Cadet scandal

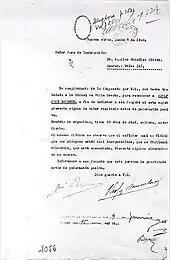
Medical report made to Goodwin in 1943—as part of his court case—describing his anal sphincter as "flaccid" and "easily expandable".

The outbreak of the scandal led to the most violent raid against homosexuals in Argentine history up to that point, an episode widely ignored by historians. The great raid managed to arrest men of great social prestige, while three of the participants—Naón, Ostwald and Subercaseaux—managed to go into exile in Montevideo, Uruguay until the penalty was outlawed. In the two weeks that followed Ballvé Piñero's arrest, the rest of the "gang" were captured one by one. Goodwin was apprehended the same day as his friend, while Spinetto and Naón were arrested the following day on September 7, 1942. On September 9, Brilla, Villafañe and Calvo testified at the Palace of Justice and were arrested immediately after. Judge Ocampo ordered the search for the people who appeared in Ballvé Piñero's photographs, as well as those mentioned by the other detainees in their testimonies. In particular, they were looking for men who played the passive sexual role—known as "inverts"—while the active ones—not condemned by society for exercising penetration—were only questioned to reach more of them. The charge of corruption of minors has been described as a "subterfuge to hide the persecution of gay men", as main defendant Ballvé Piñero did not reach the age of majority (which, at the time, was 22 years old) until July and in some cases the alleged corrupted were not only of legal age but also older than the alleged corrupters. The judges pressured those arrested to delate and divulge the names of other homosexuals in order to find them. During the testimonies, several high-ranking figures in business, arts, the armed forces and the executive and judicial systems were mentioned, including Hernán Pacheco Bosch, Alejandro Lamarca Martínez de Hoz and Miguel Cullen Crisol, with the latter two only being cited to give a testimonial statement. Many of the men mentioned in the prosecution ended up with preventive detention, including writer Carlos Zubizarreta, Miguel Ángel Bres Miranda, Raúl Padilla and choreographer Rafael García.